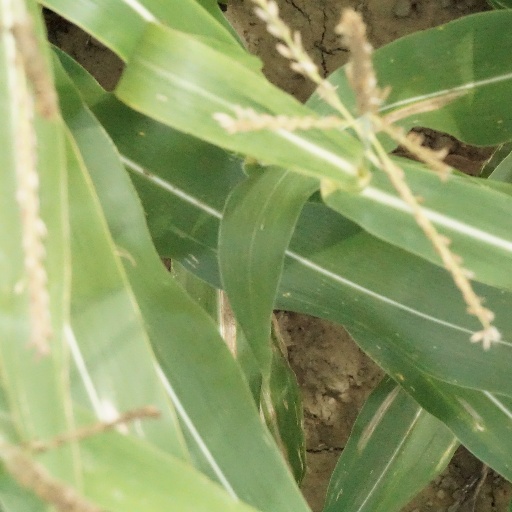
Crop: maize; corn